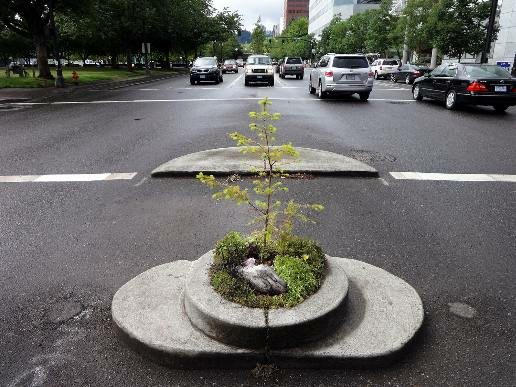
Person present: No